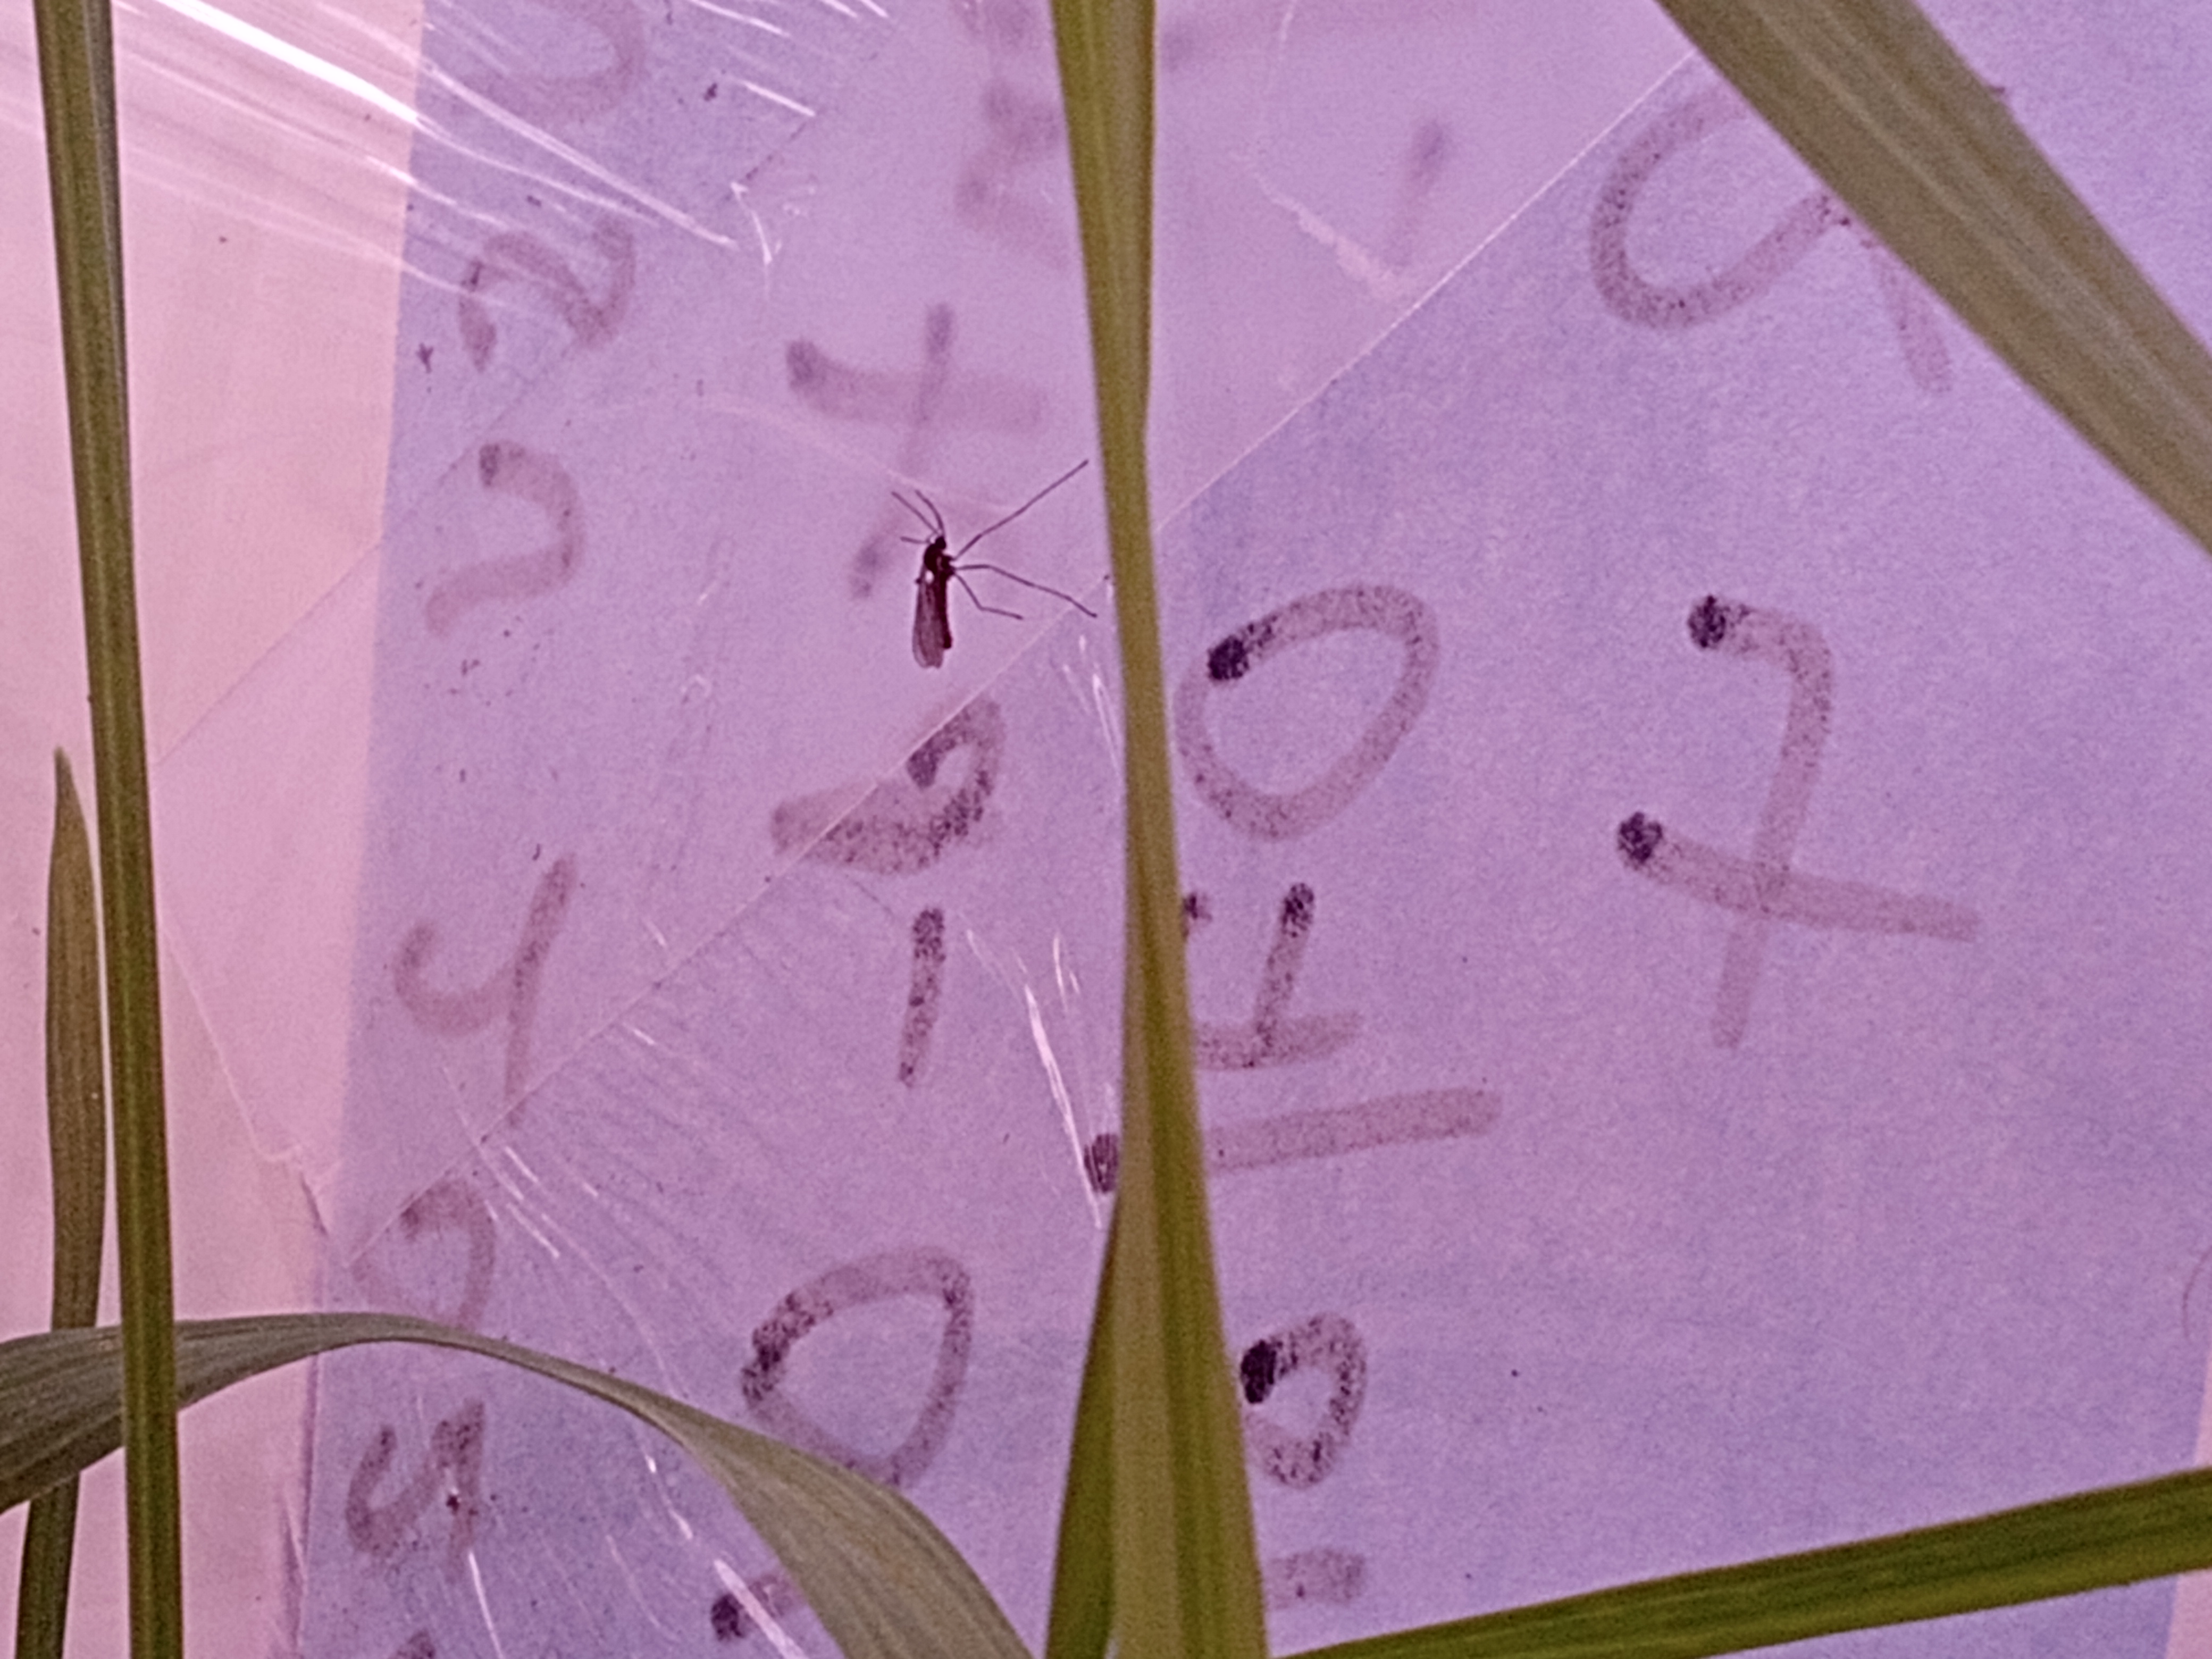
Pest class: hessian_fly